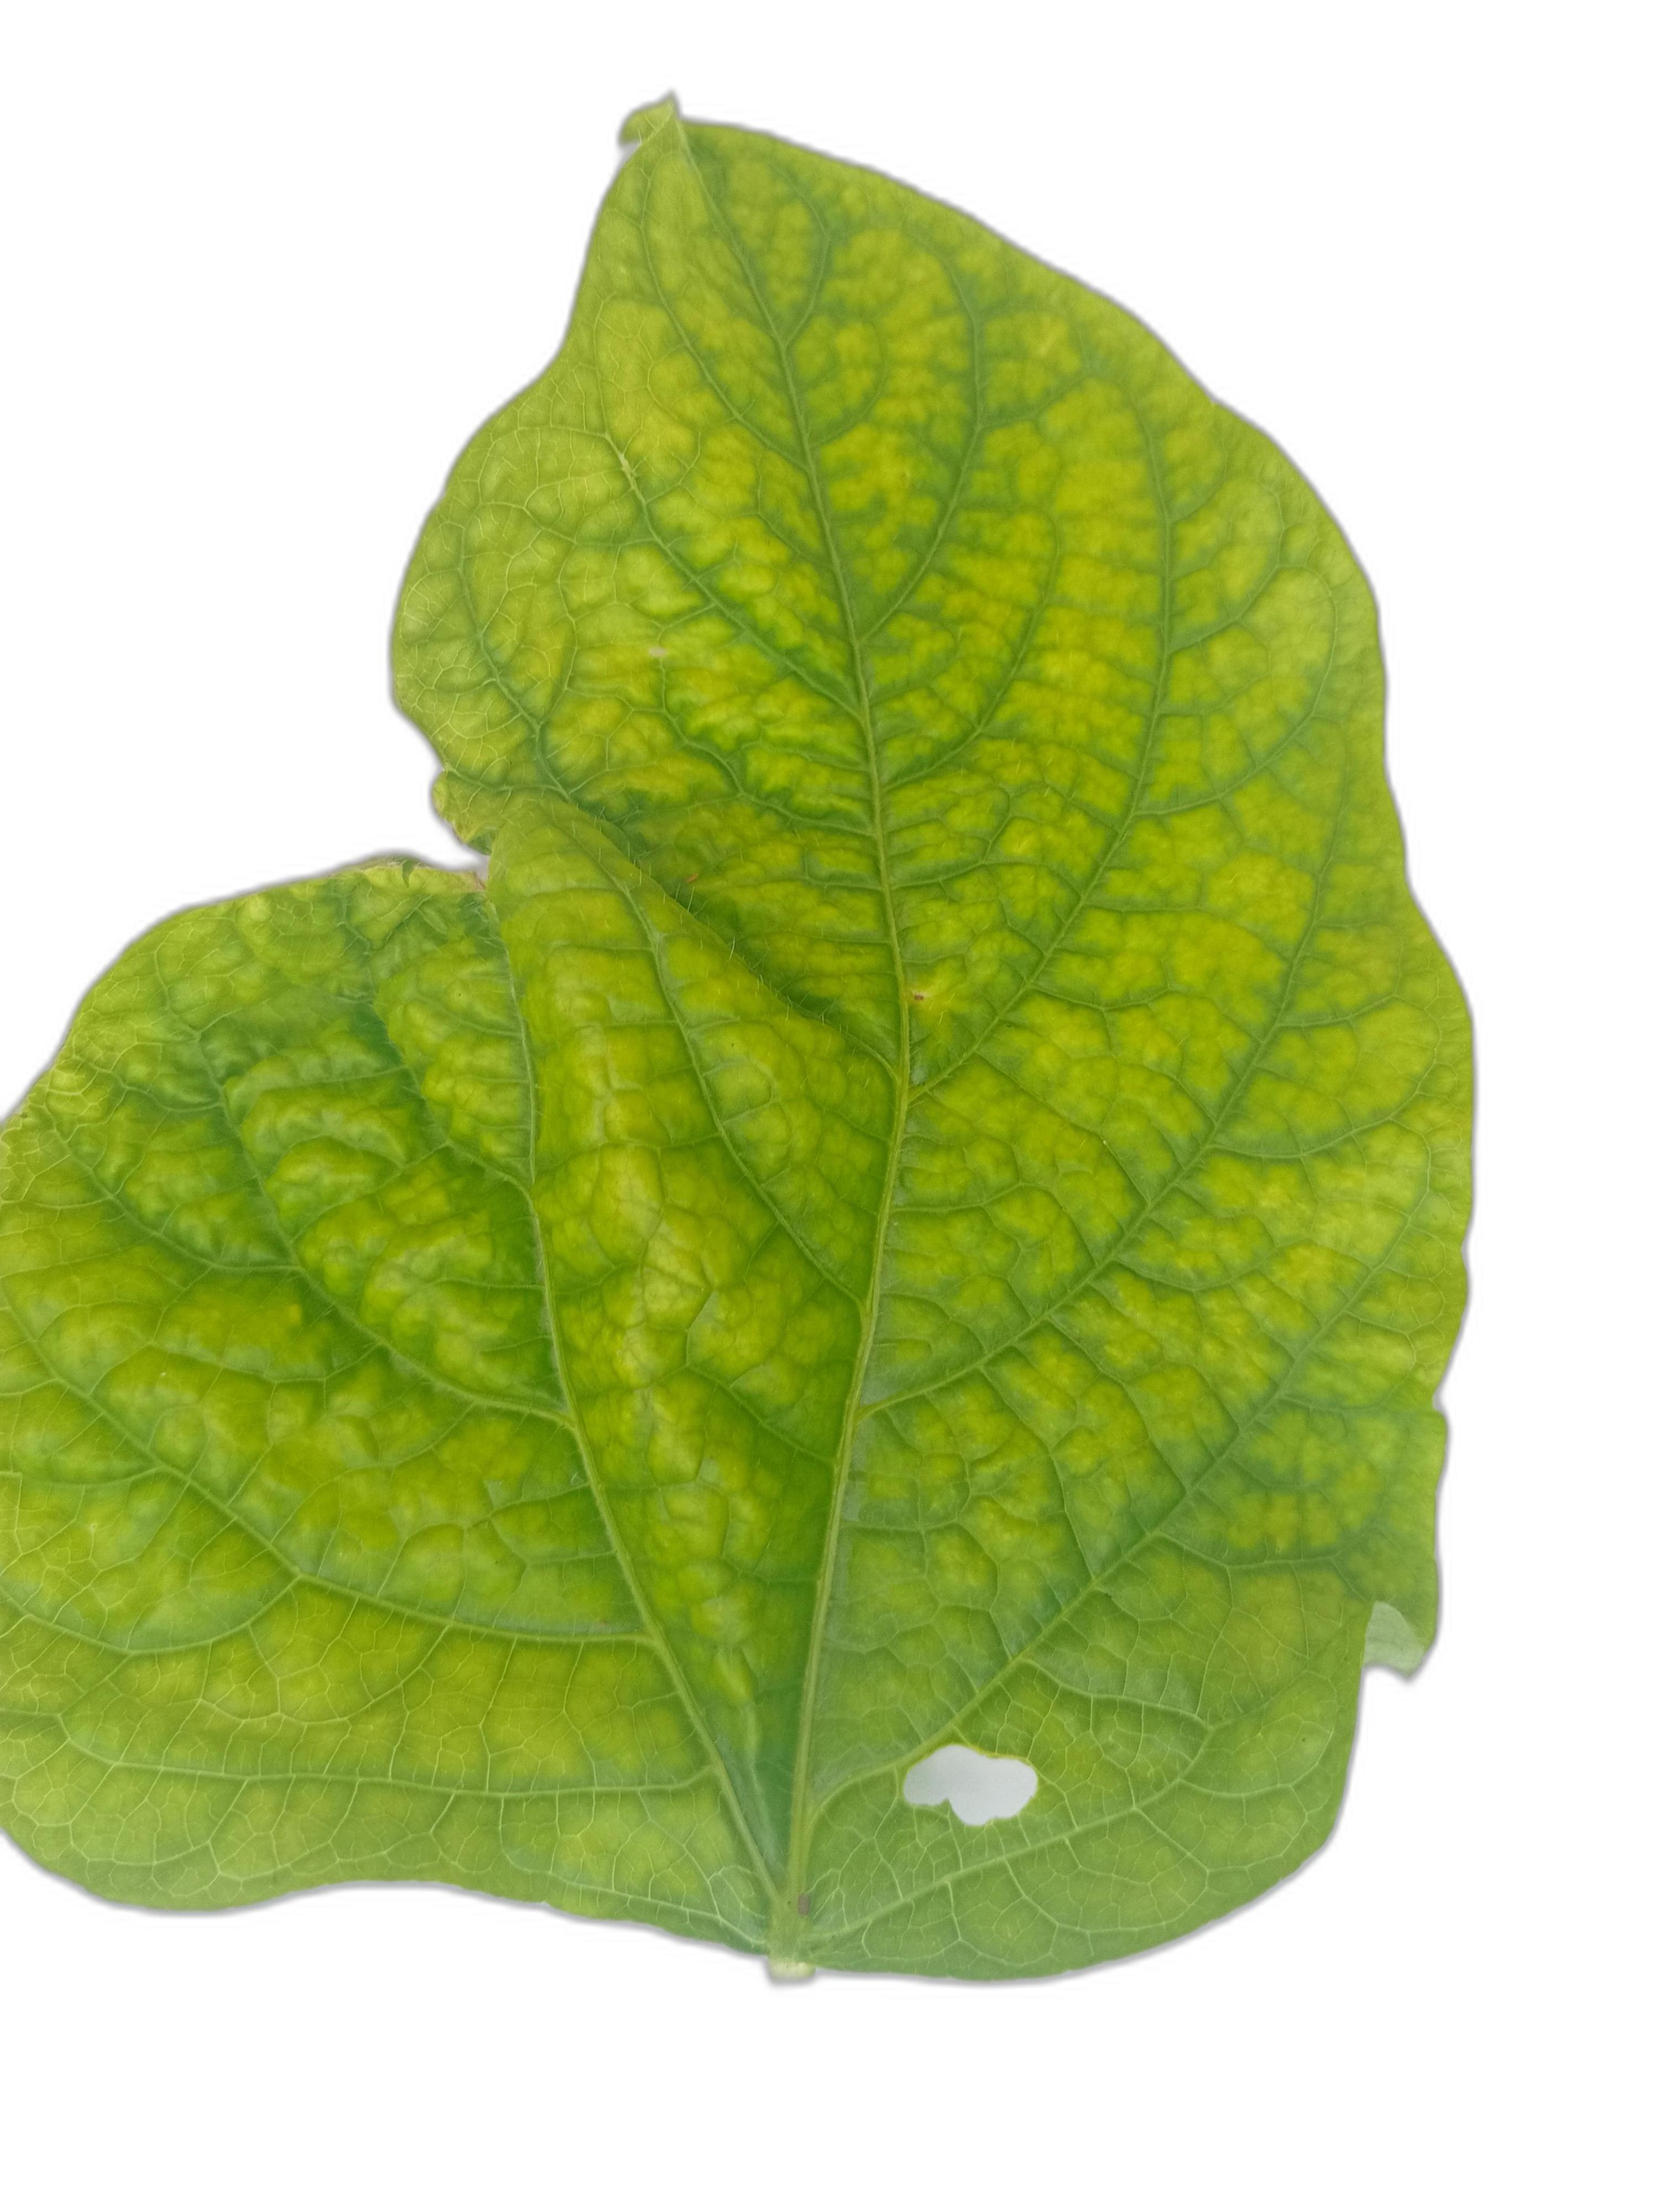
Label: Leaf Crinkle